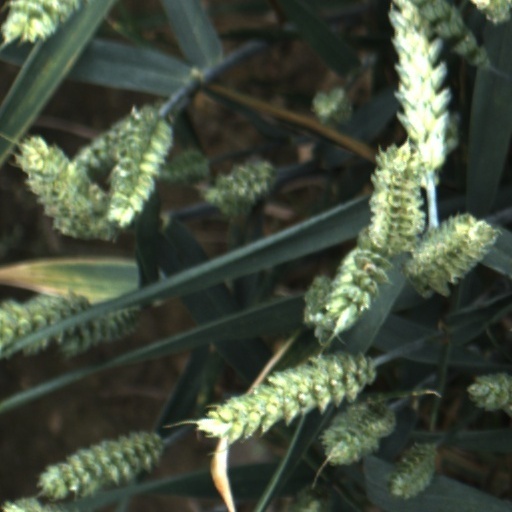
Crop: wheat